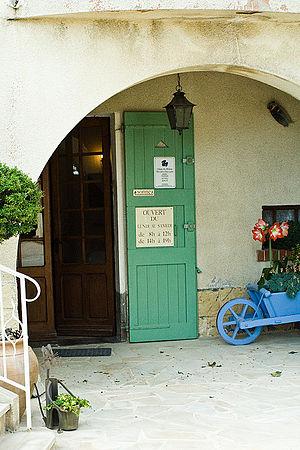
Caveau à Gigondas
Le gigondas est un vin d'appellation d'origine contrôlée produit sur la commune de Gigondas, dans le département de Vaucluse, au pied des dentelles de Montmirail.